Matthew Quay

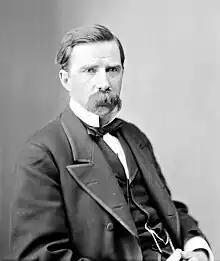
Senator Don Cameron, whom Quay eclipsed in the Pennsylvania Republican Party.

In 1882, a replacement for Governor Hoyt was to be elected, and the Republican Party divided. The Cameron-Quay machine backed James A. Beaver, and the independent Republicans, who backed the views of the Republican Party, but abhorred the bossism, supported John Stewart. When Hoyt endorsed Stewart, Quay resigned as Secretary of the Commonwealth in protest. Democrat Robert E. Pattison was elected. Part of the reason for the defeat was because Quay had insisted that Hoyt pardon legislators convicted of taking bribes to pass a bill reimbursing the Pennsylvania Railroad for losses incurred in the Railroad strike of 1877. Don Cameron had backed Beaver early in the campaign; his brusque style also helped prompt the reaction which defeated the candidate, who was himself well-liked in the Republican Party.